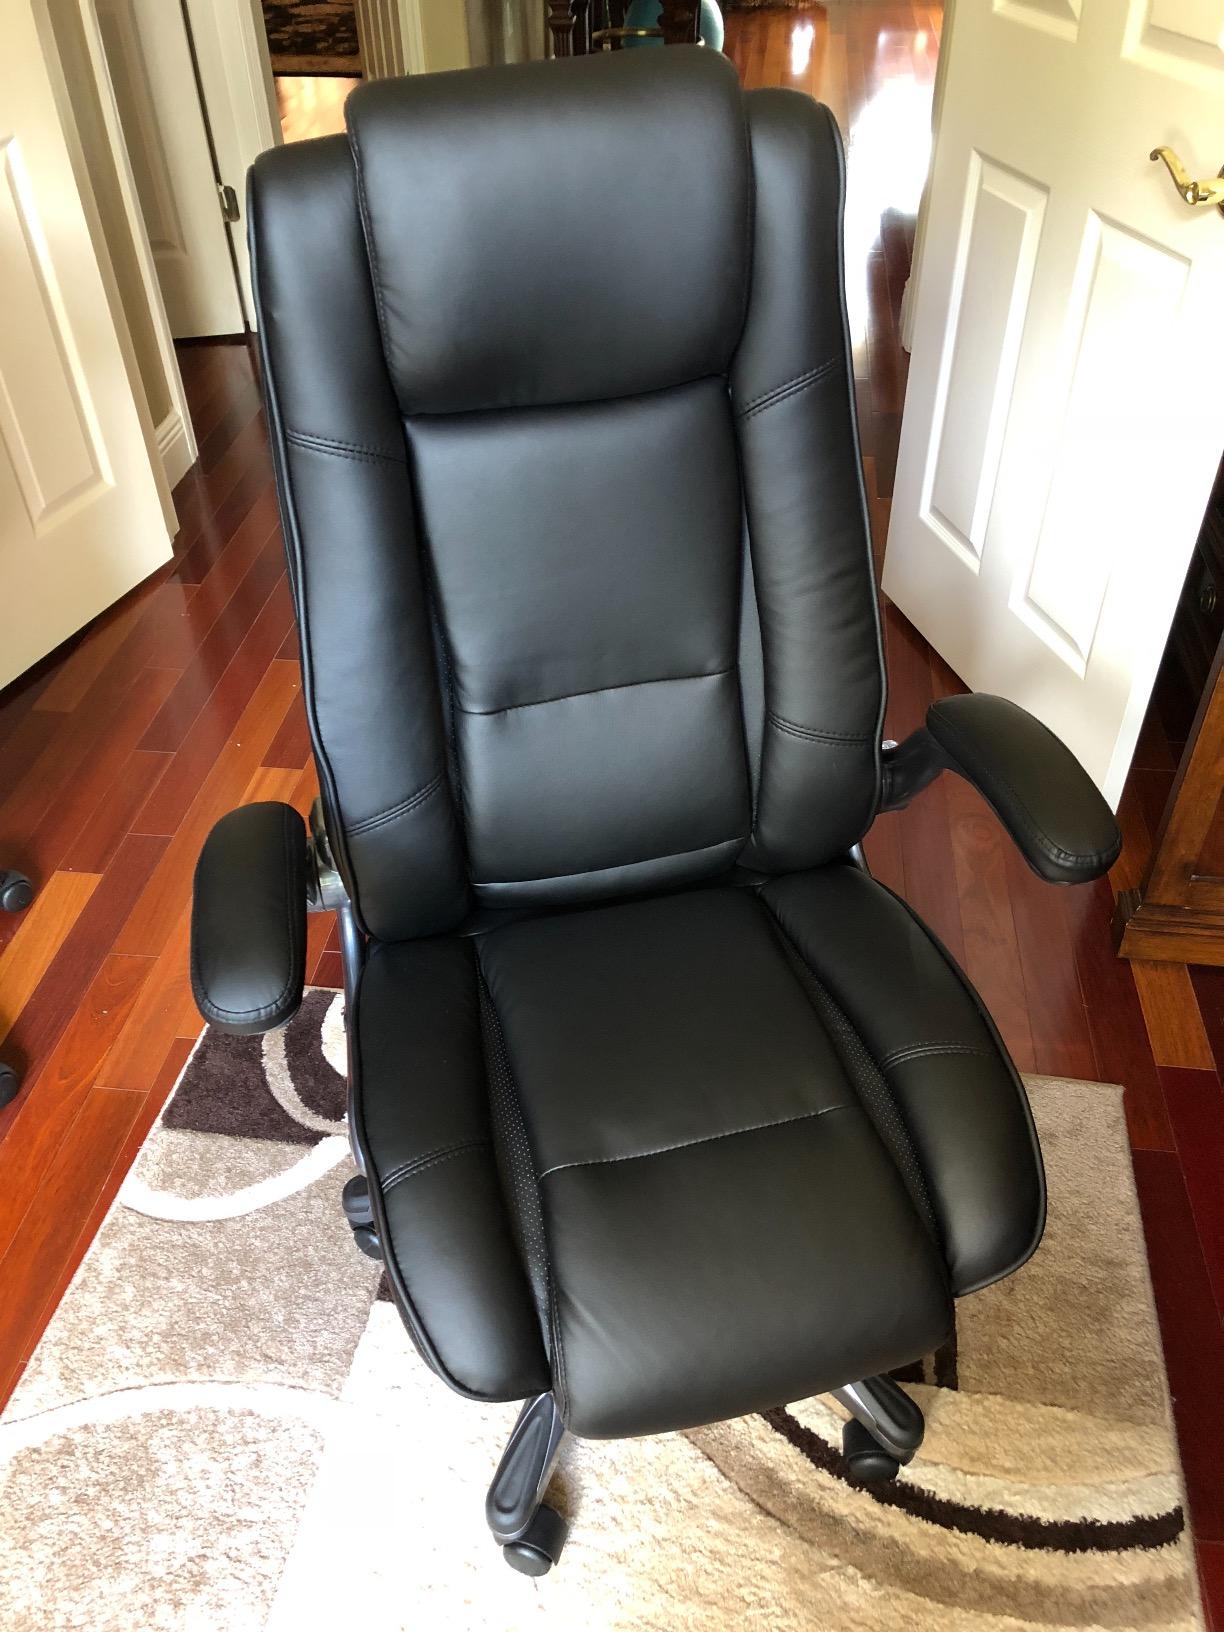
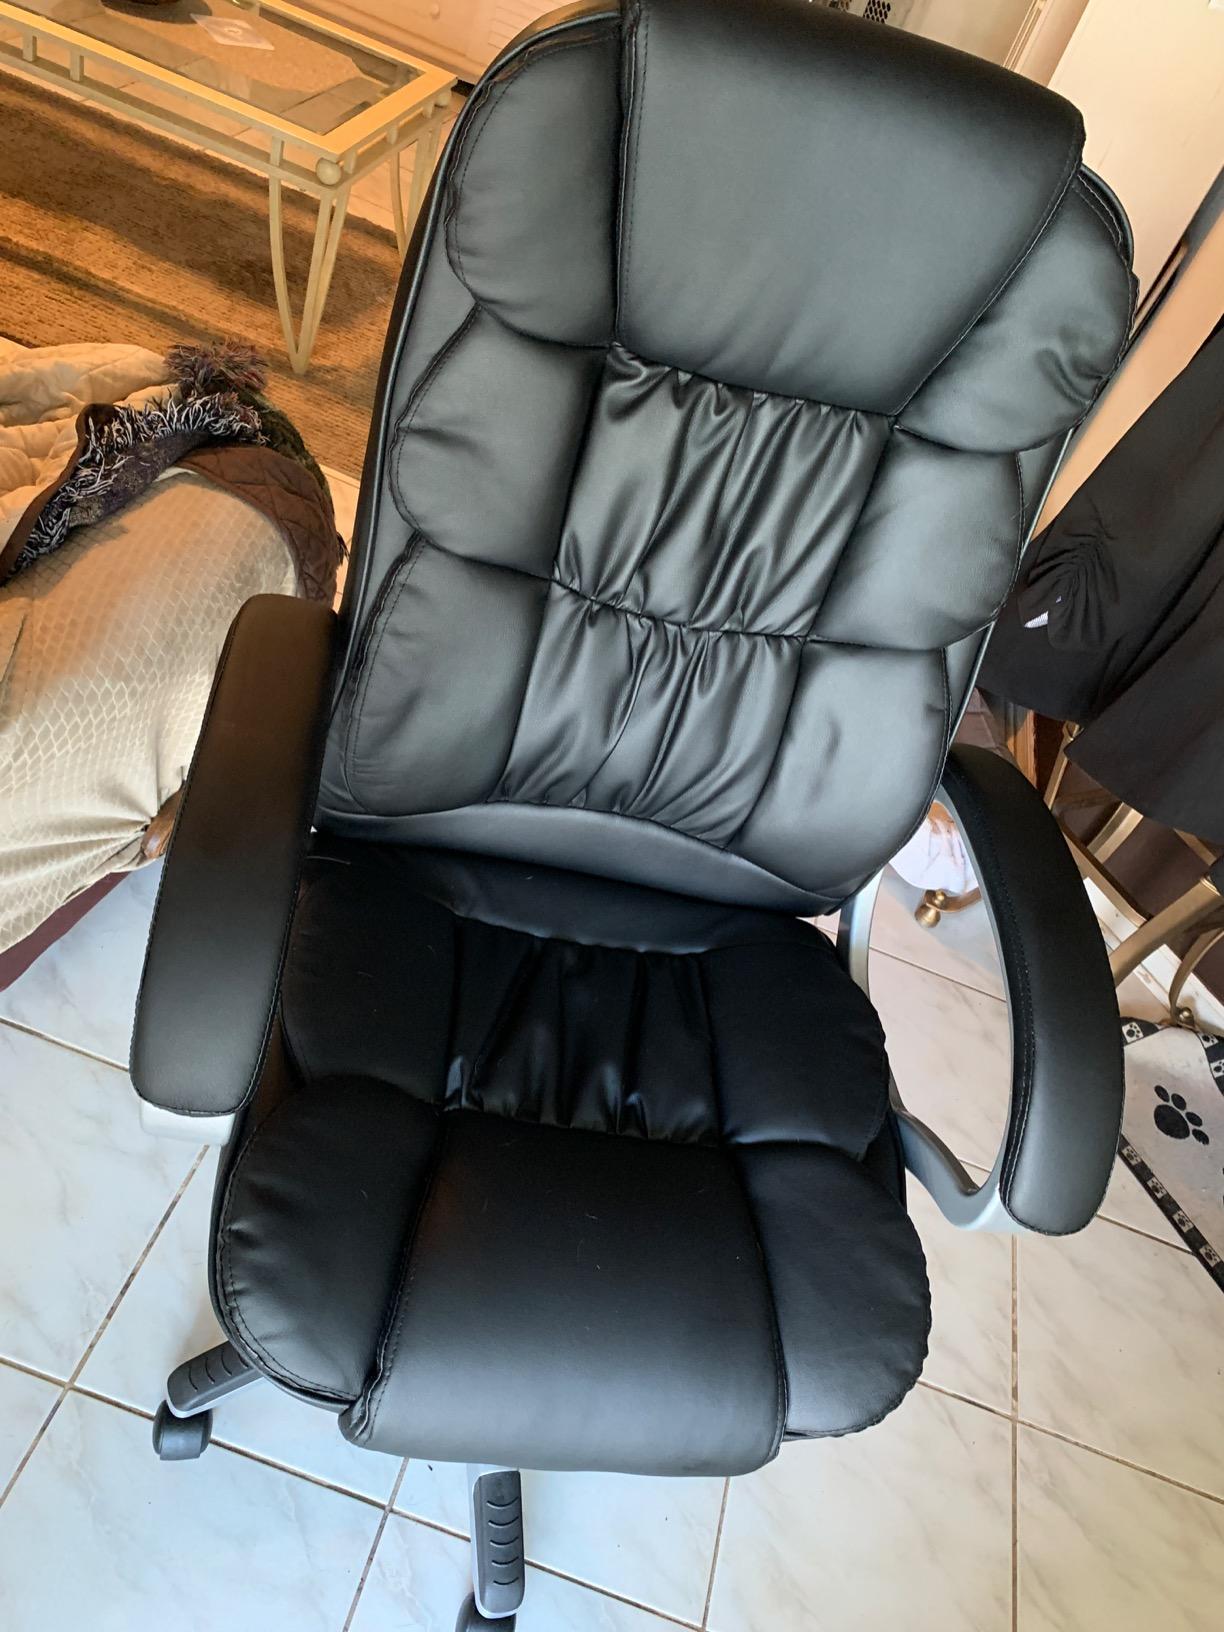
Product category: items_chair
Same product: no